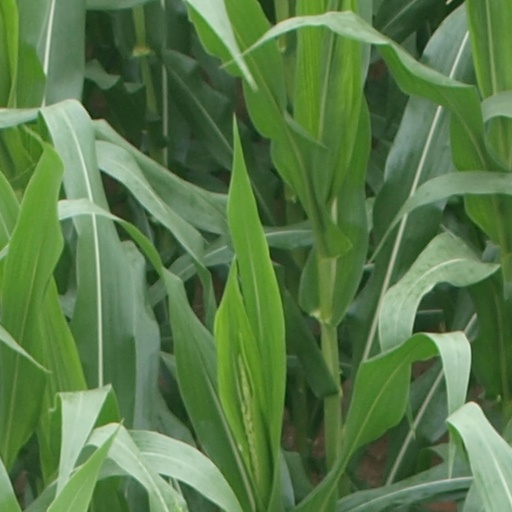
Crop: maize; corn